Alexandru Plagino

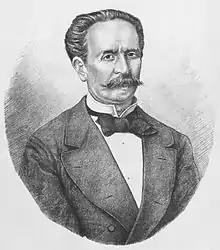
Alexandru Plagino

Alexandru C. Plagino, or Plajino (August 21, 1821 – October 4, 1894), was a Wallachian-born Romanian politician.